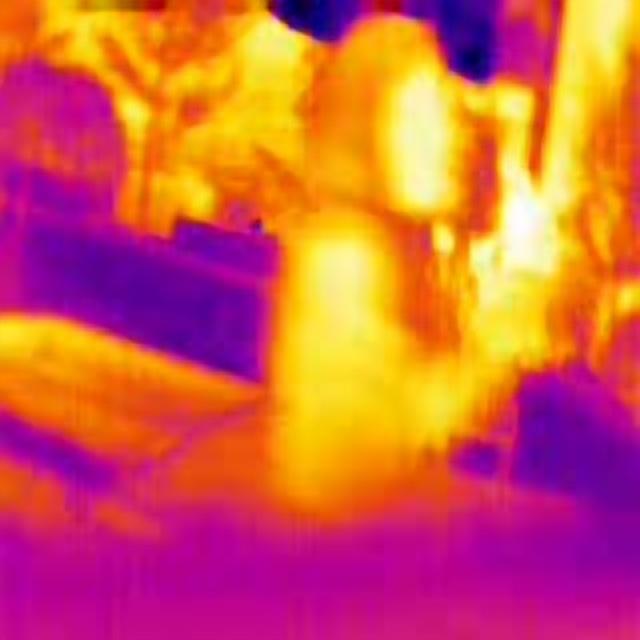
Detected objects:
label: person